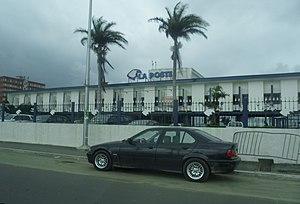
Batiment de la poste à Libreville (Gabon)
Libreville, capitale politique et administrative du Gabon, la première ville du pays en nombre d’habitants, est le chef-lieu de la province de l'Estuaire.